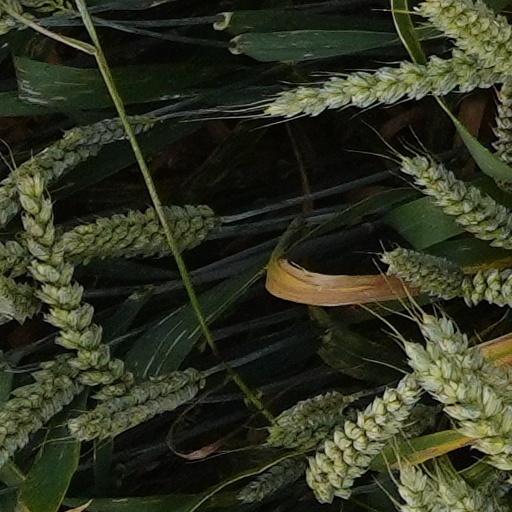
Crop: wheat